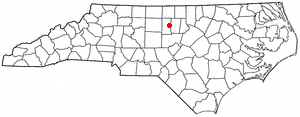
Woodlawn est une census-designated place américaine située dans le comté d'Alamance dans l'État de Caroline du Nord. En 2000, sa population était de 1 051 habitants.